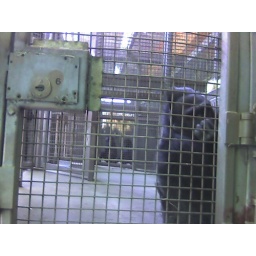
gorilla girl in the cage